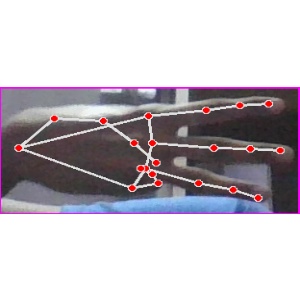
अक्षर: भ